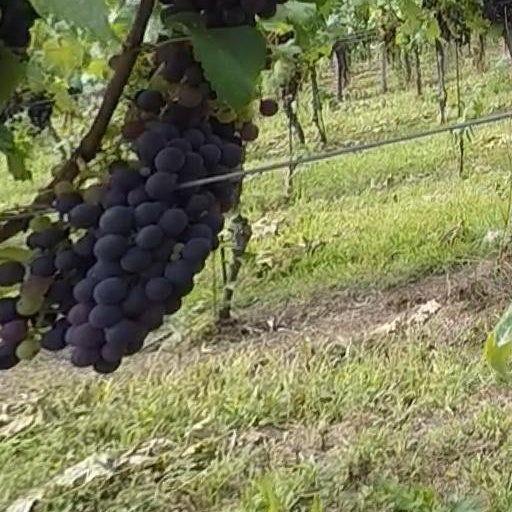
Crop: grape